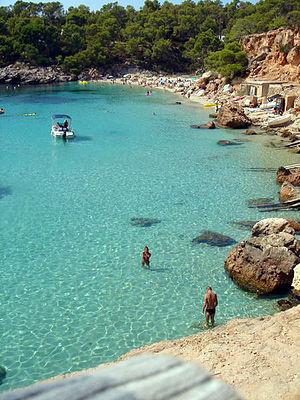
Cet article donne la liste des plages d'Ibiza, île Baléare.